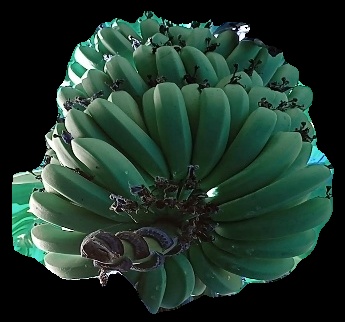
Variety: pachbale
Grade: grade1